History of social democracy

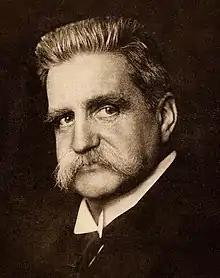
Hjalmar Branting, prime minister of Sweden(1921–1923, 1924–1925)

In spite of the two Red Scare periods which substantially hindered the development of the socialist movement, left-wing parties and labour and trade union movements which advocated or supported social democratic policies have been popular and exerted their influence in American politics. These included the progressive movement and its namesake parties of 1912, 1924 and 1948, with the Progressive presidential campaign of former Republican Theodore Roosevelt winning 27.4% of the popular vote, compared to the Republican campaign of President William Howard Taft's 23.2% in the 1912 presidential election which was ultimately won by the progressive Democratic candidate Woodrow Wilson, making Roosevelt the only third-party presidential nominee in American history to finish with a higher share of the popular vote than a major party's presidential nominee. Furthermore, the city of Milwaukee has been led by a series of democratic socialist mayors from the Socialist Party of America, namely Frank Zeidler, Emil Seidel and Daniel Hoan.